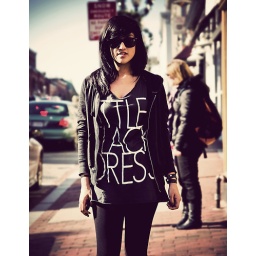
seen outside of urban outfitters in georgetown. little black dress